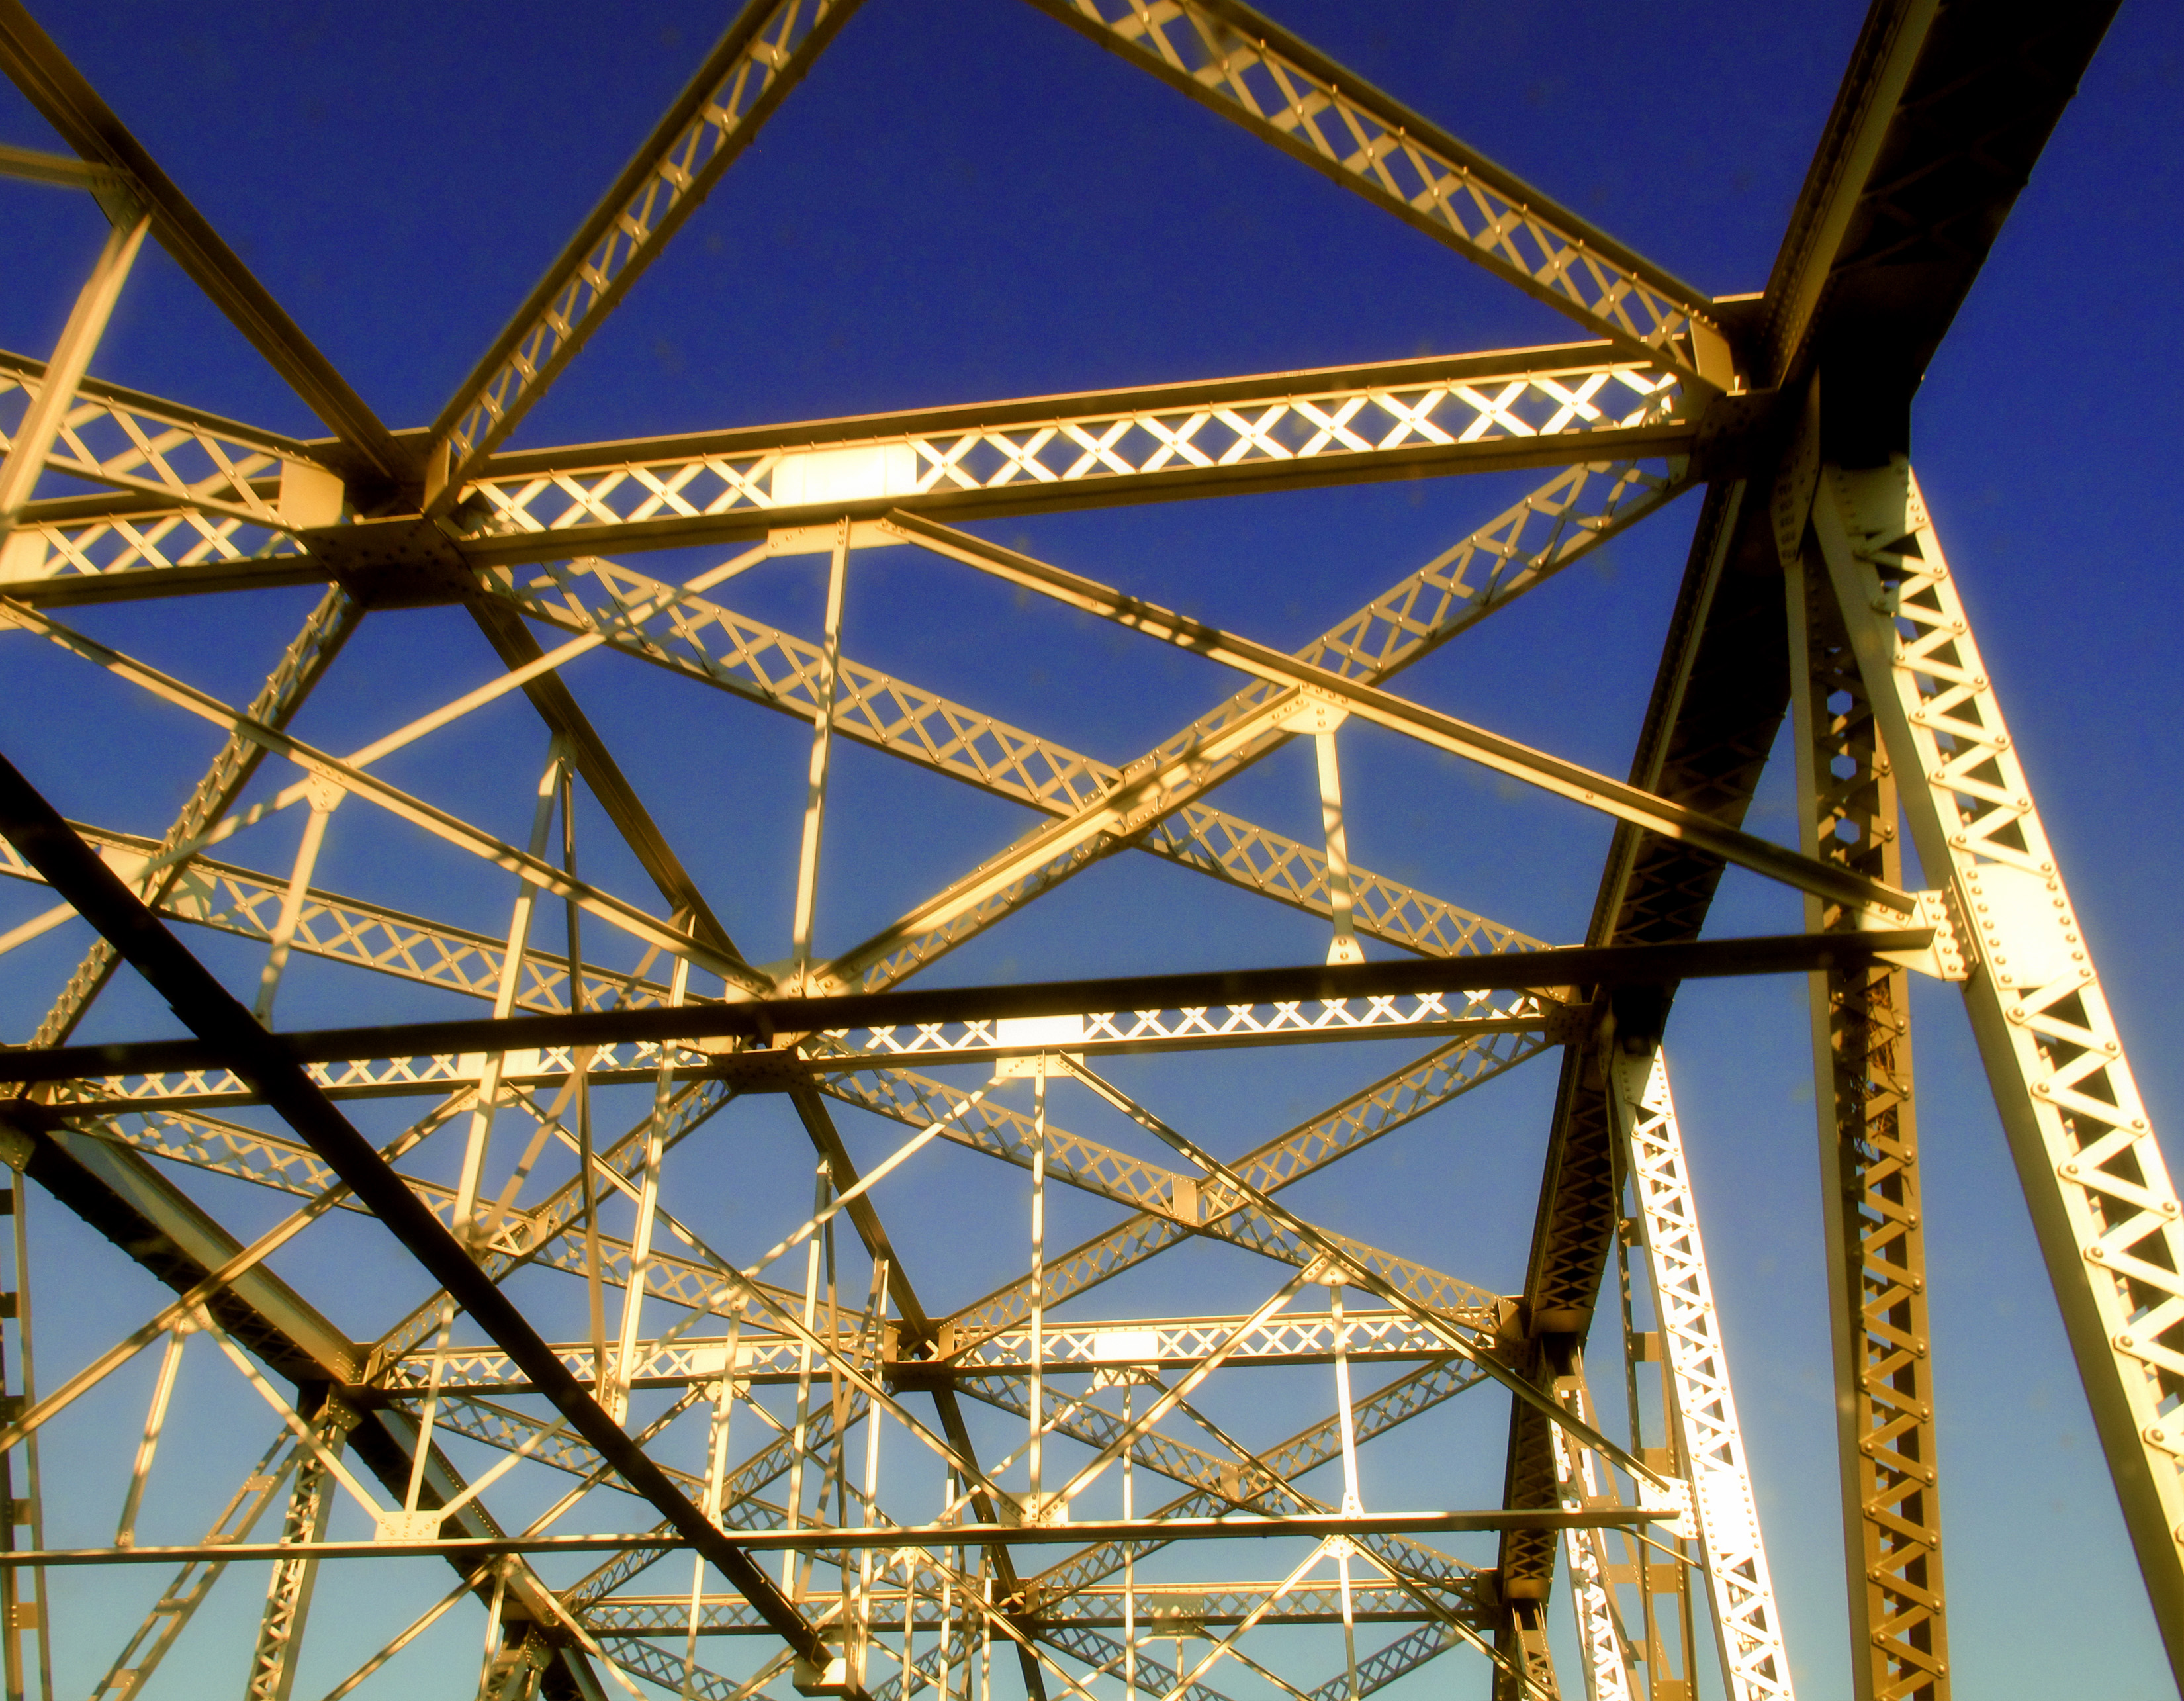
structure, bridge, line, ferris wheel, amusement park, tower, landmark, gold, symmetry, labyrinth, iron, tourist attraction, 365, sacramento, amusement ride